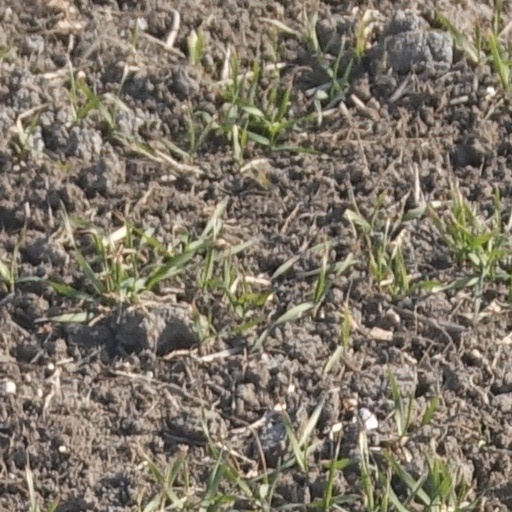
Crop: wheat